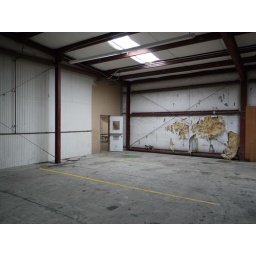
Second Building - Looking back towards door in from first building